K2K Radio

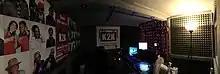
The K2K Radio Studio, Kilburn, London

Kilburn to Kensal Radio or K2K Radio is a radio station based in Kilburn, London, United Kingdom. It is a partner of the Nour Festival, the Royal Borough of Kensington and Chelsea and Metroland Cultures. It was founded in 2012.